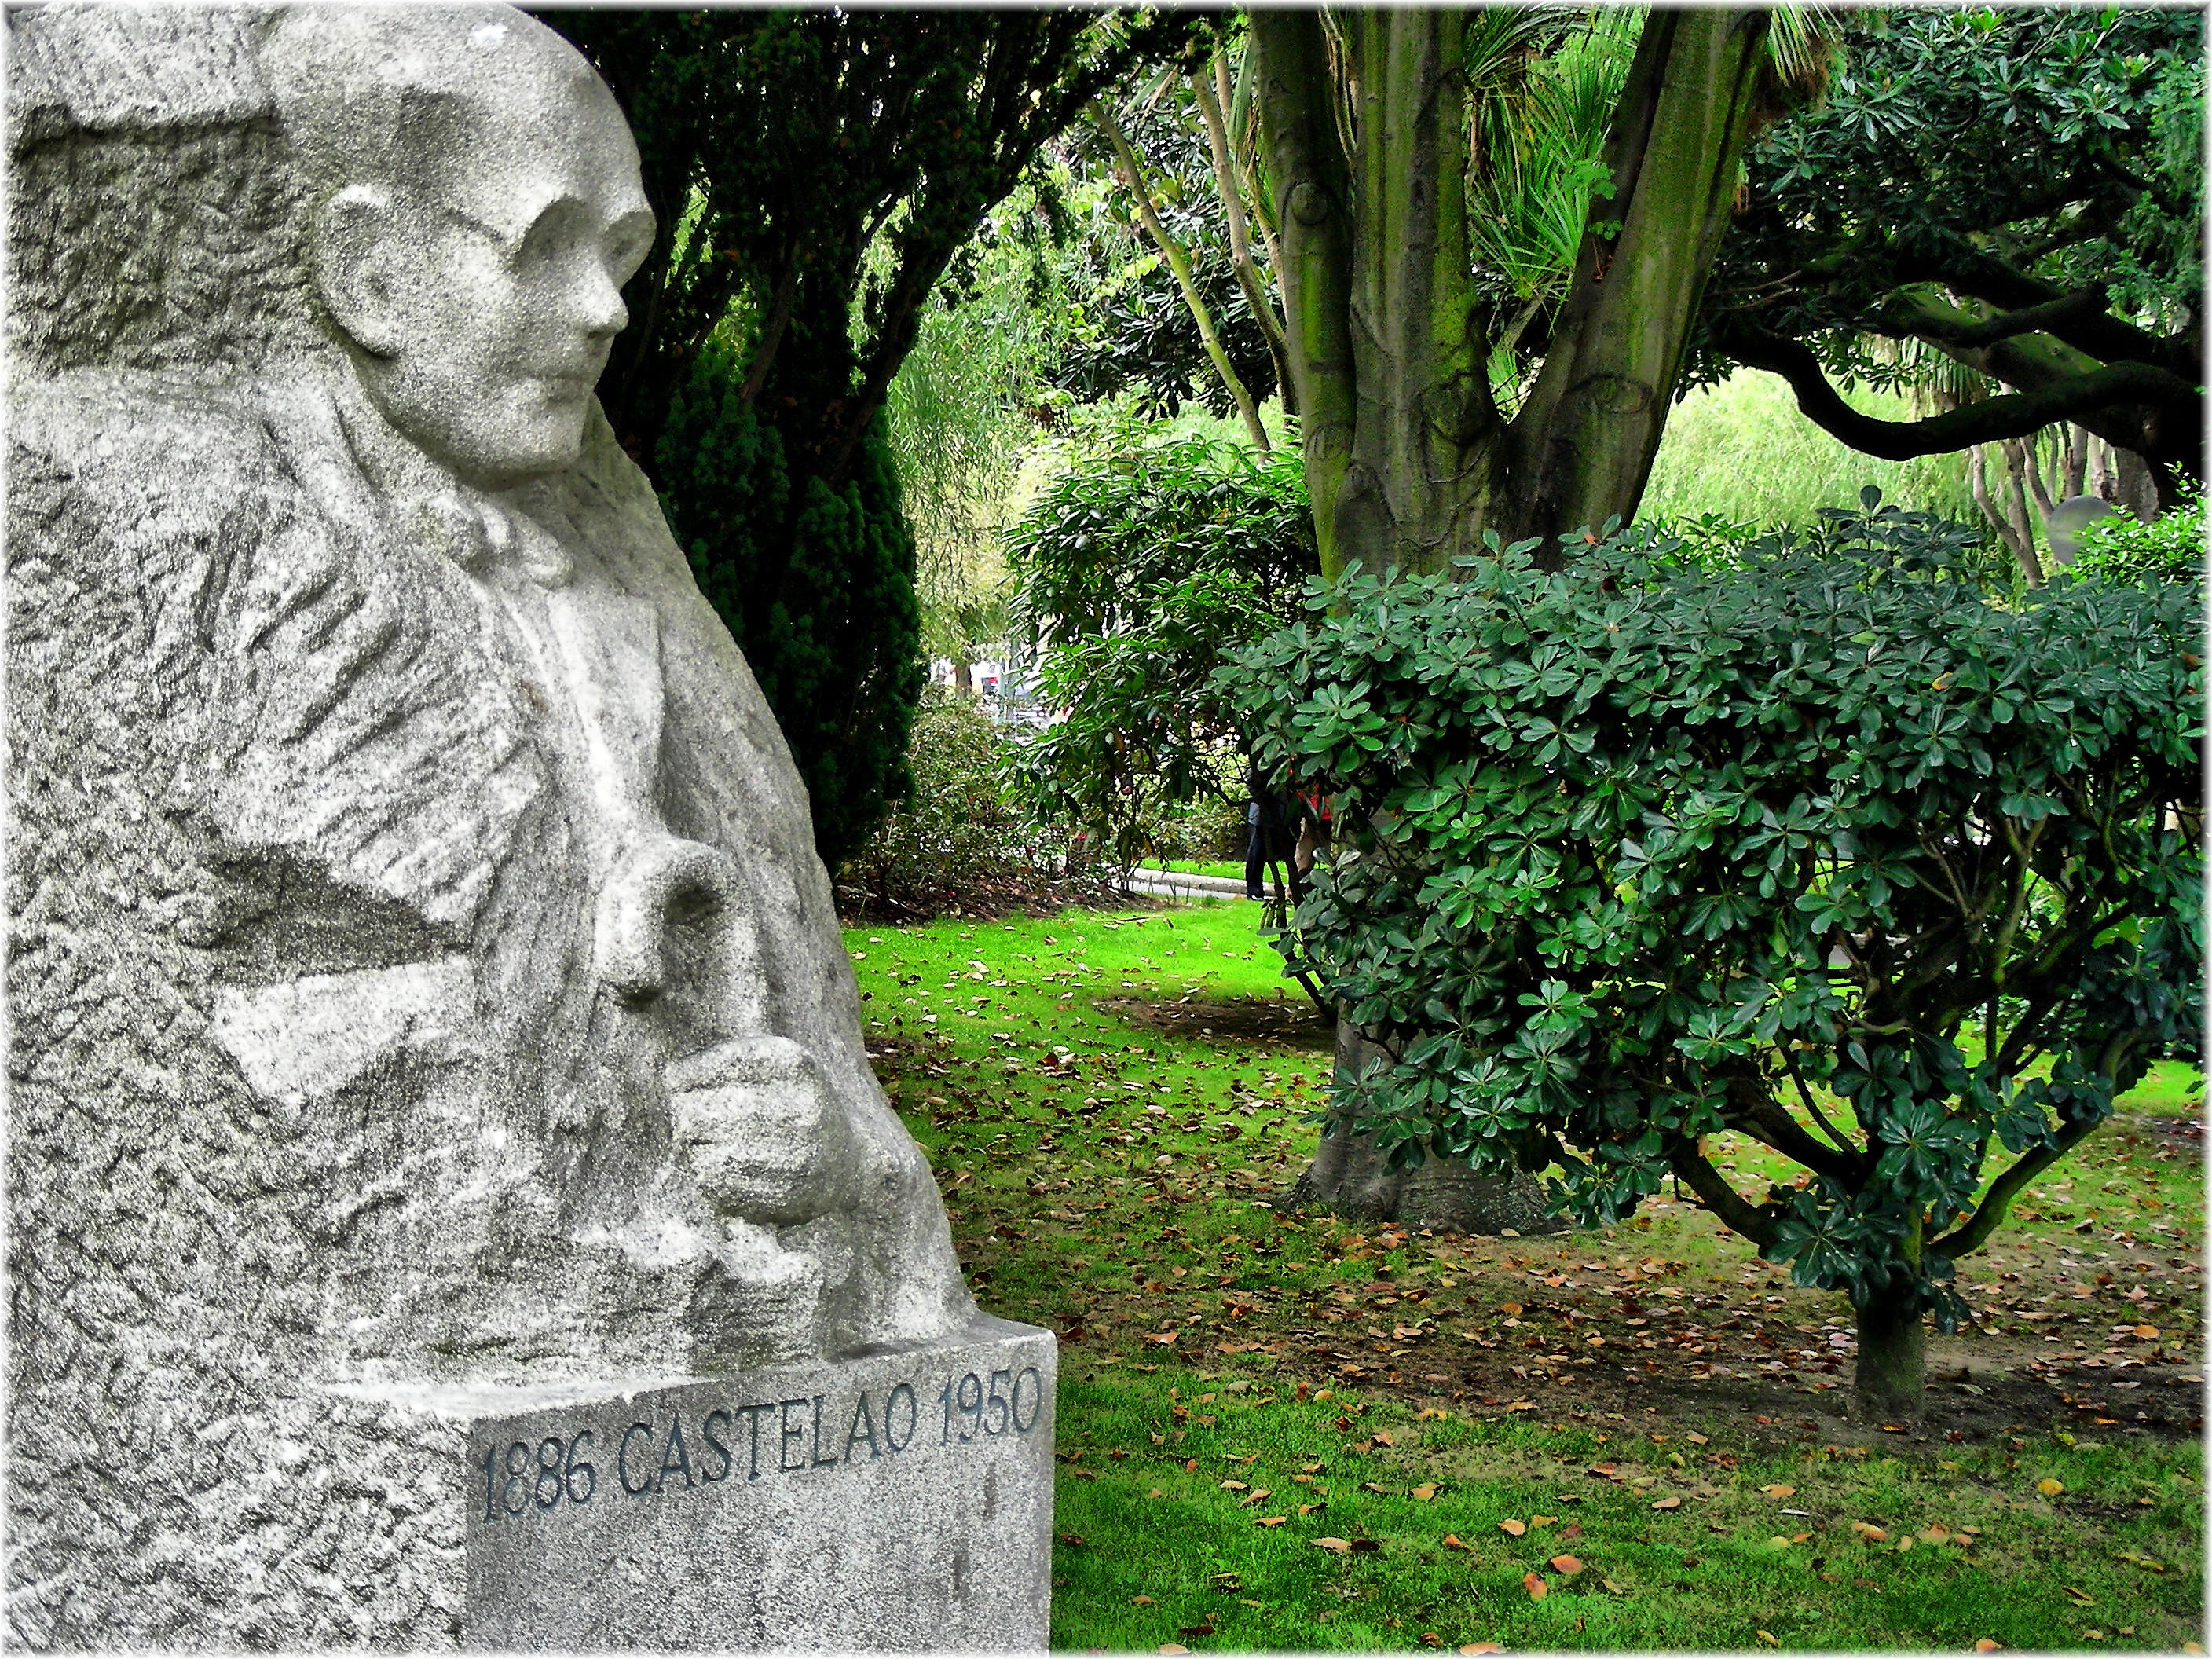
monument, europe, statue, green, botany, garden, sculpture, spain, europa, sculptures, galicia, piedra, woodland, pedra, espana, galiza, galice, lacoruna, esculturas, acoru a, coru a